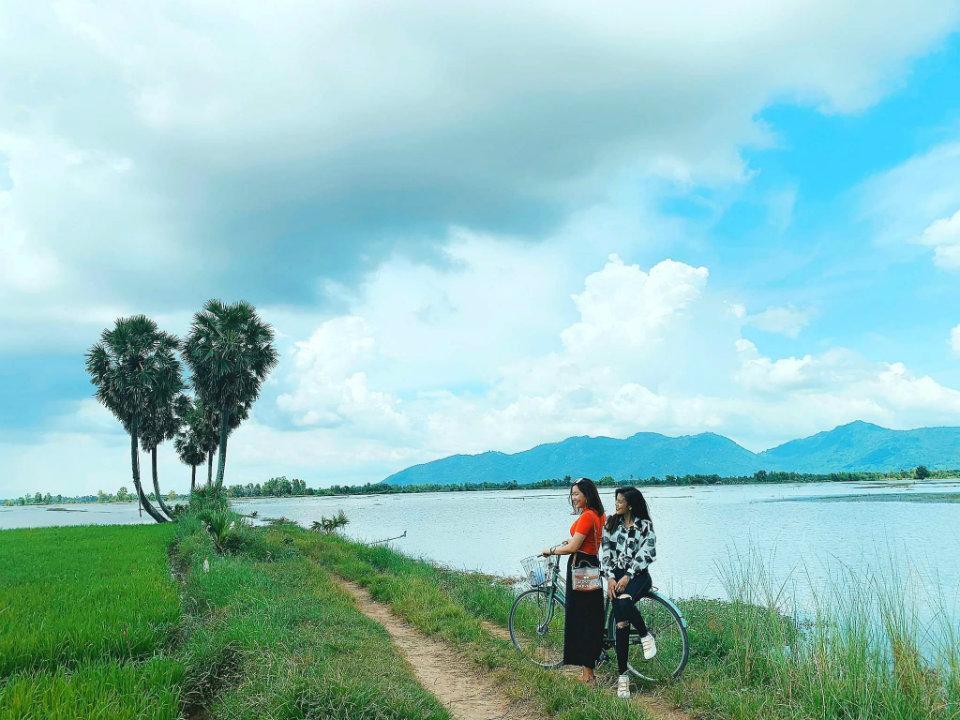
có hai cô gái đang ở khu vực bên bờ một con sông